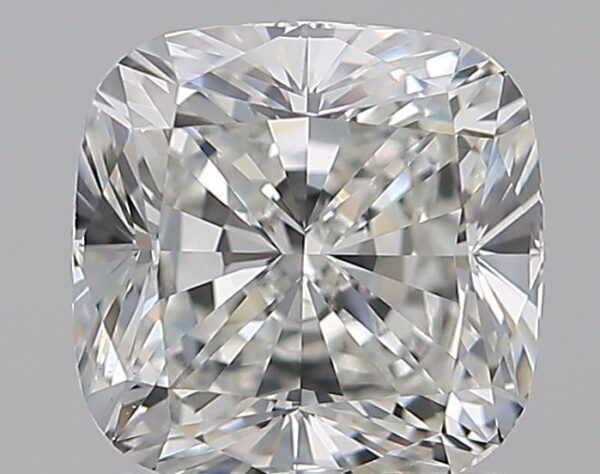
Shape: cushion
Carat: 1.51
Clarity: VS1
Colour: H
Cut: EX
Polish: EX
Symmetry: EX
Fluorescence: N
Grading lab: GIA
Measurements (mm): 6.42 x 6.38 x 4.45